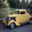
Label: automobile